Mikoyan-Gurevich MiG-15

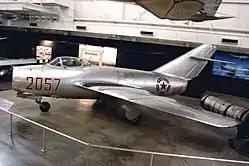
No Kum-sok's MiG-15 on display at the National Museum of the United States Air Force.

The resulting prototypes were designated I-310. The I-310 was a swept-wing fighter with 35° sweep in wings and tail, with two wing fences fitted to each wing to improve airflow over the wing. The design used a single Rolls-Royce Nene fed by a split-forward air intake. A duct carried intake air around the cockpit area and back together ahead of the engine. Its first flight was 30 December 1947, some two months after the American F-86 Sabre had first flown. It demonstrated exceptional performance, reaching at .